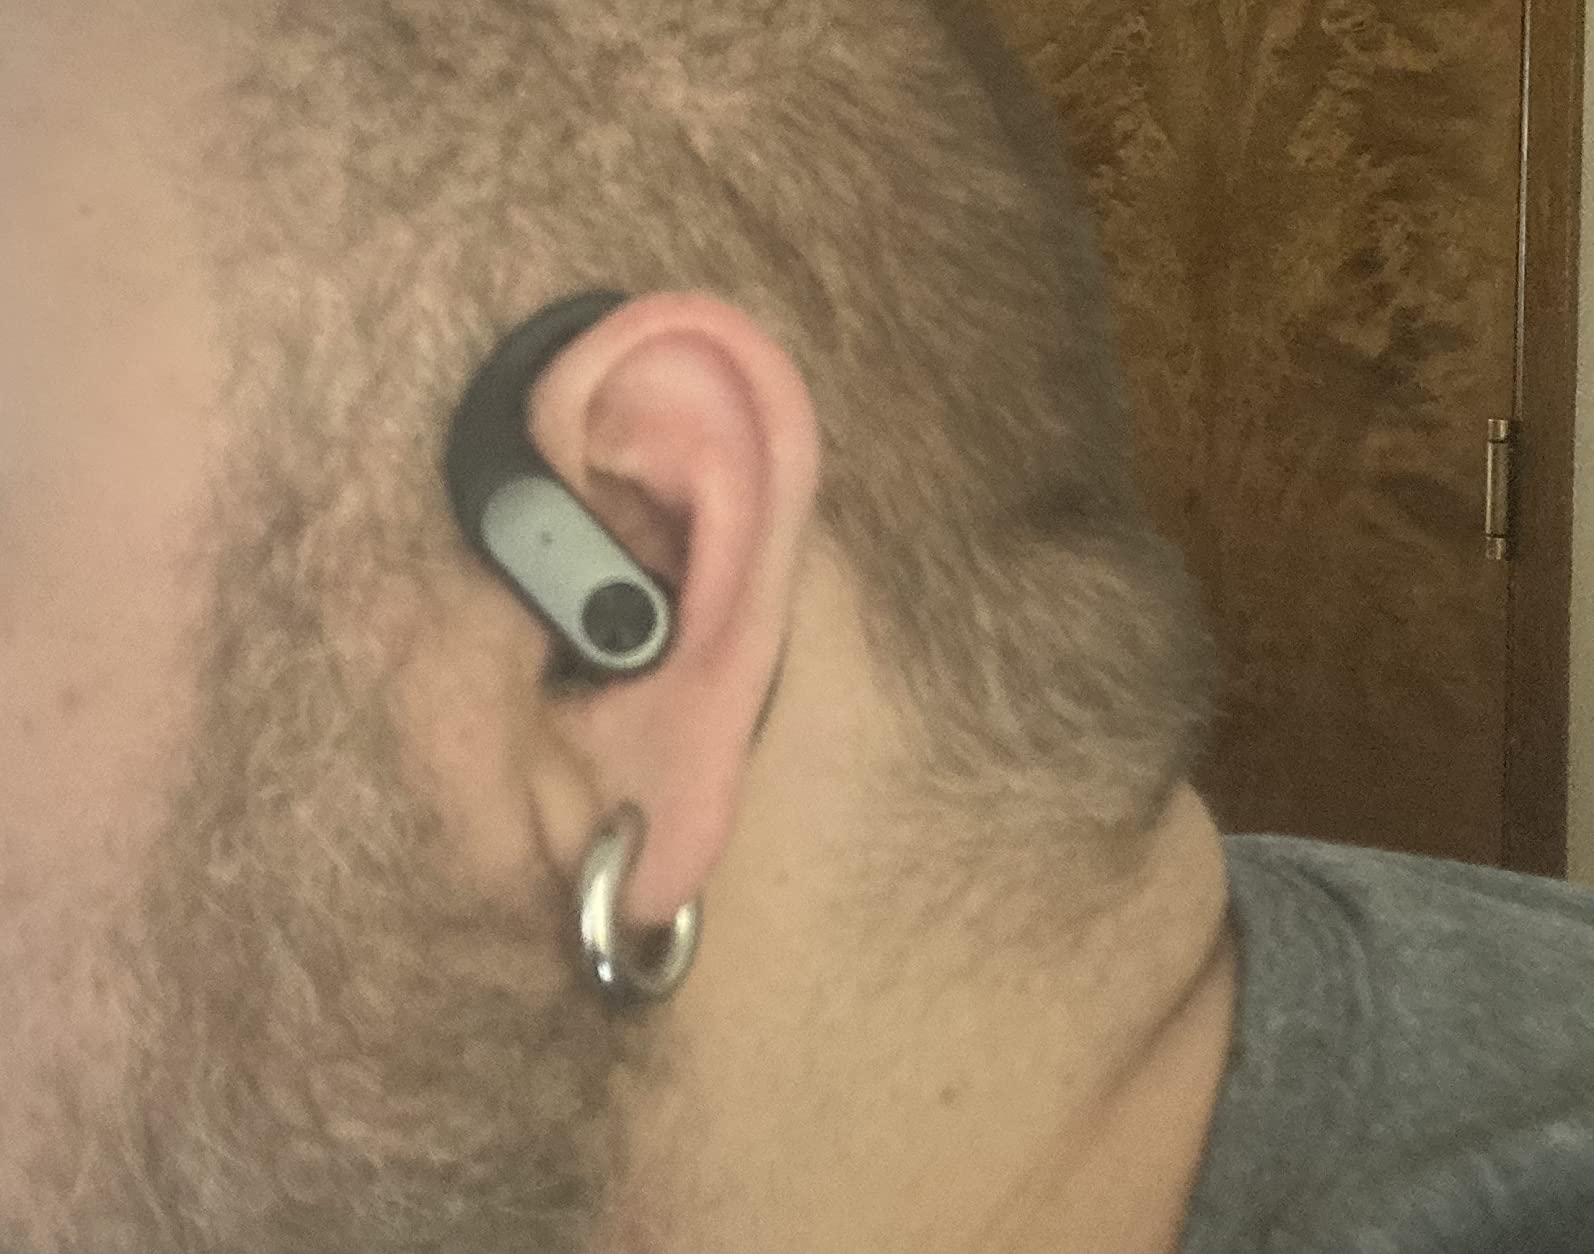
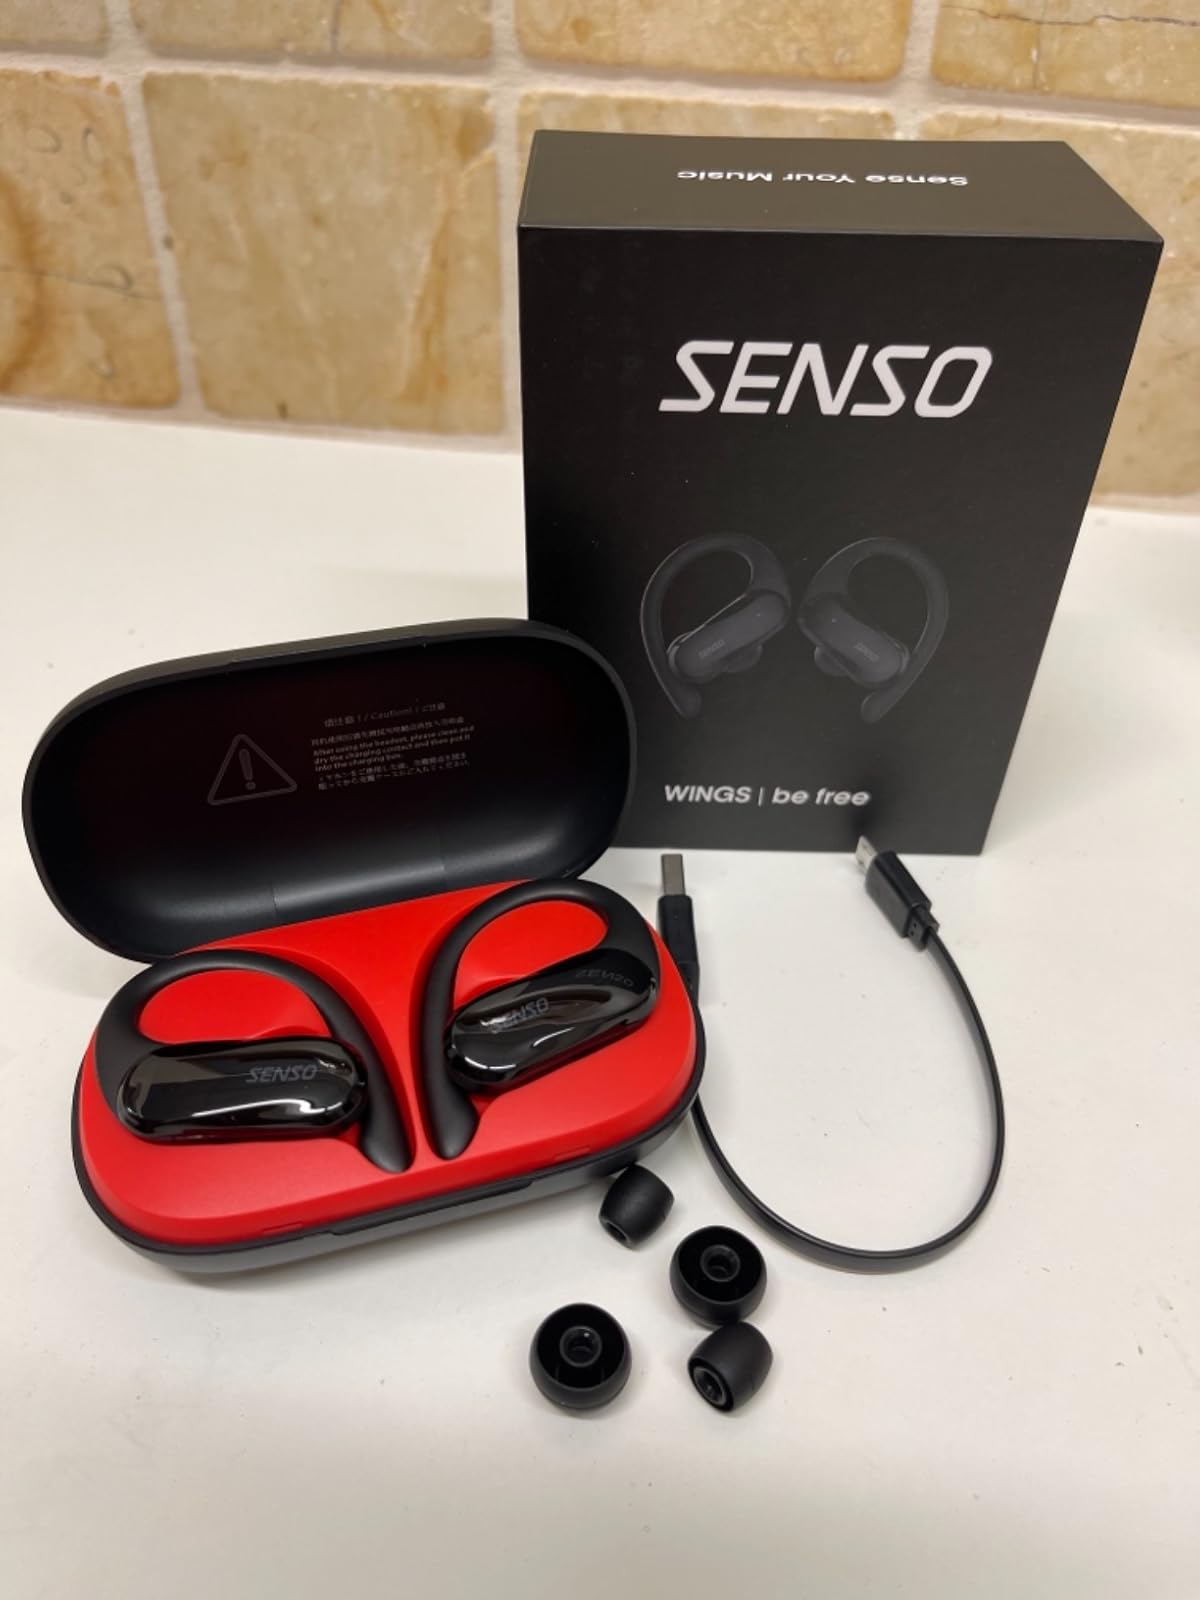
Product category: earbuds
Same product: no